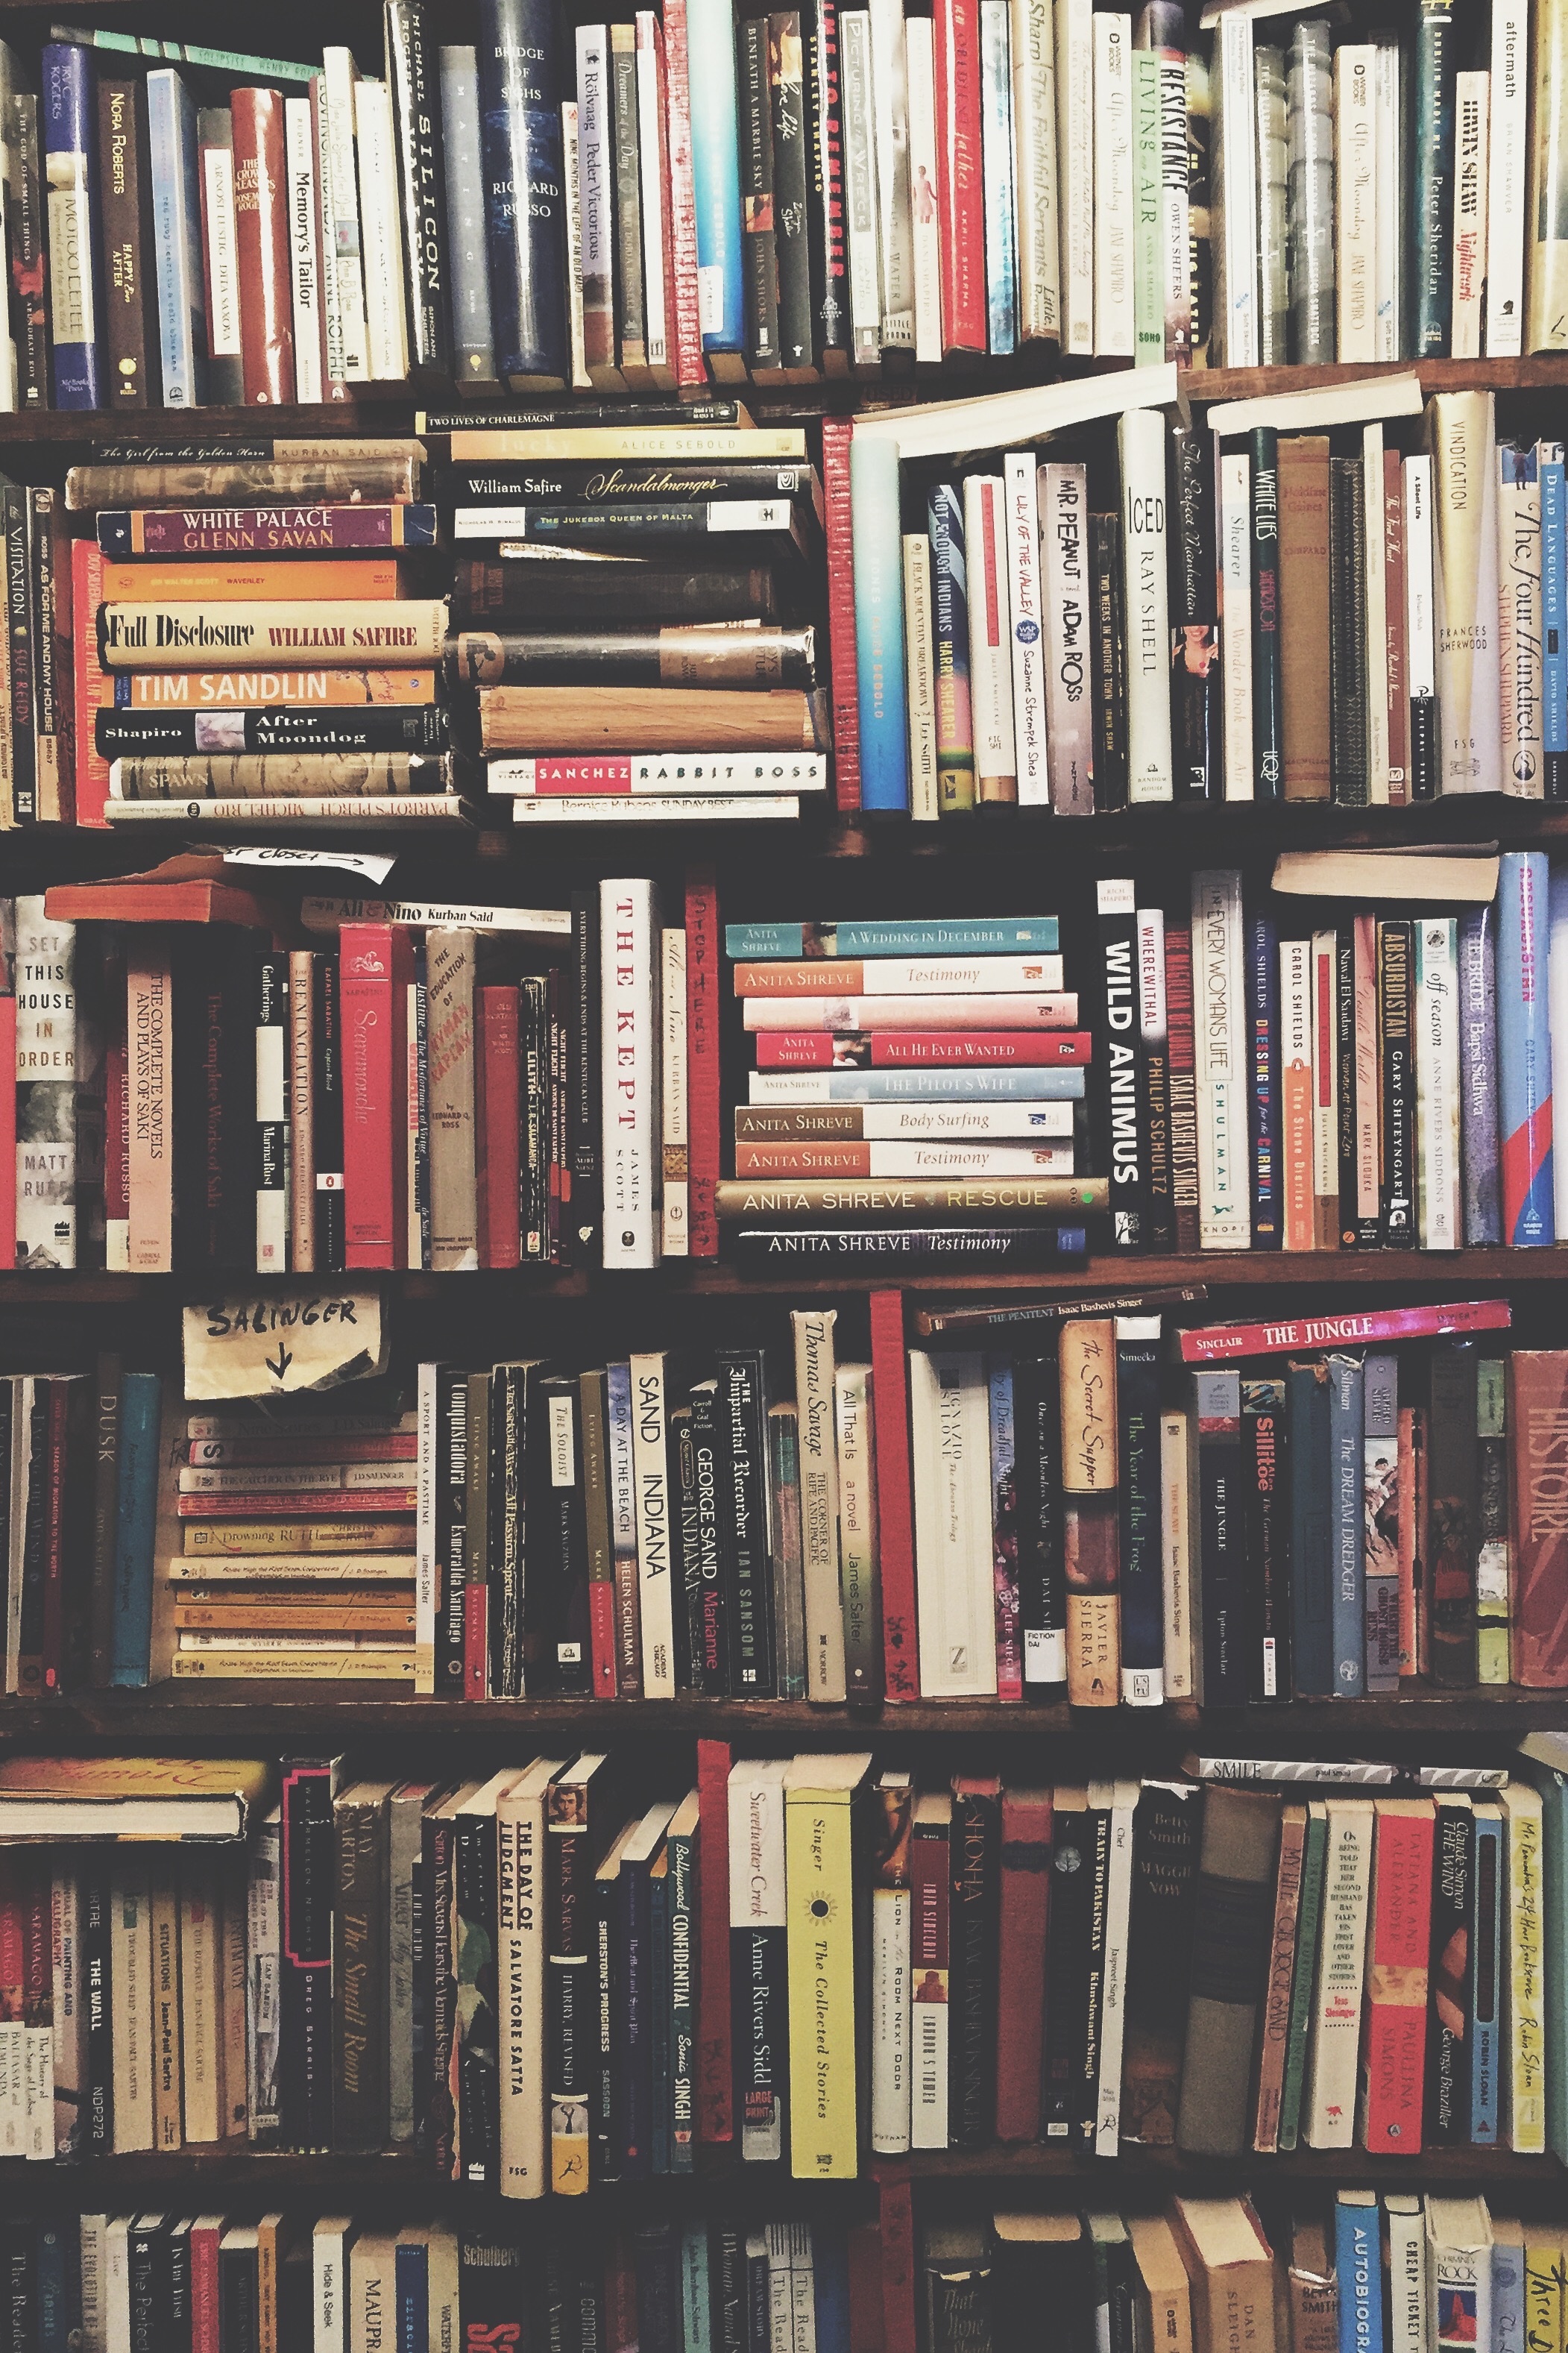
book, furniture, library, shelving, bookselling